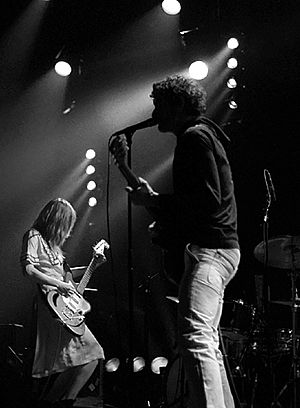
Blonde Redhead
Blonde Redhead
Blonde Redhead er et indie-rockband fra New York, dannet i 1993. De gennemgående medlemmer er Amedeo Pace, Kazu Makino og Simone Pace.